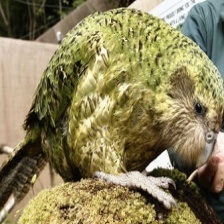
Species: KAKAPO
Scientific name: STRIGOPS HABROPTILUS